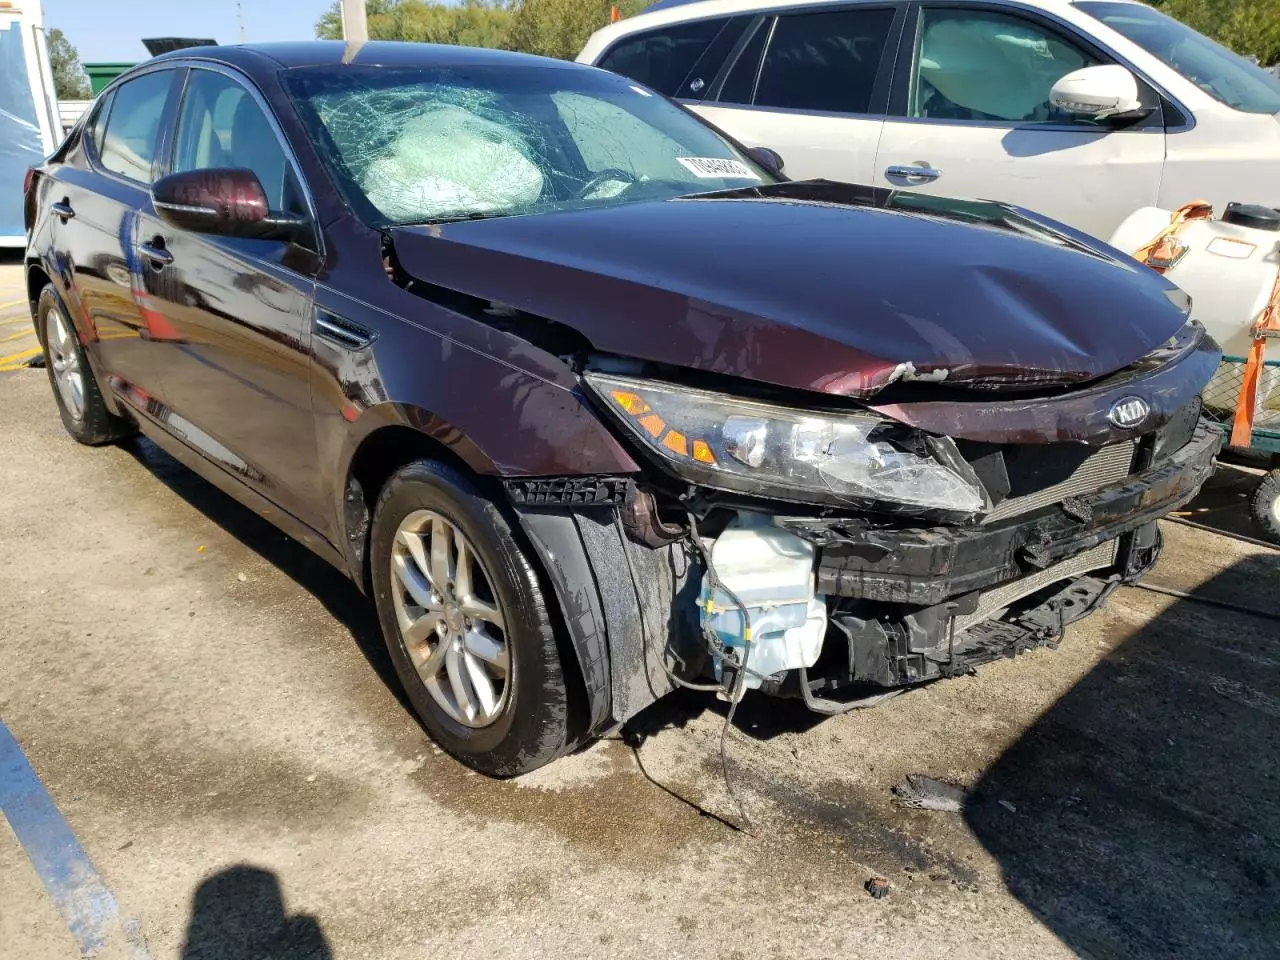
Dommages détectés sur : pare-choc avant, feu avant droit, capot, pare-brise avant, aile avant droite, porte arrière droite, aile arrière droite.
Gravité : majeur